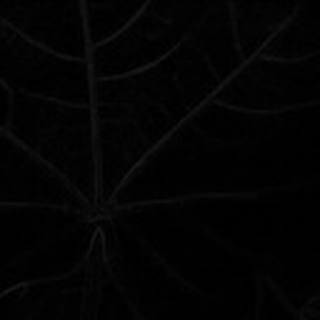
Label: healthy_cotton